Port McArthur Tidal Wetlands System

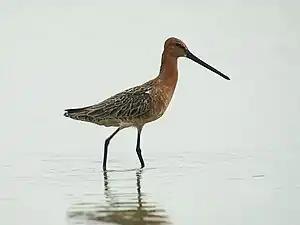
The wetlands are important for Asian dowitchers

The Port McArthur Tidal Wetlands System comprises a 994 km tract of tidal wetlands on the south-west coast of the Gulf of Carpentaria in the Northern Territory of Australia. The land extends along the coast opposite the Sir Edward Pellew Group of Islands, incorporating the estuaries of the McArthur and Wearyan Rivers. It is an important site for waders, or shorebirds.